Sarawak

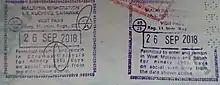
Because the government of Sarawak controls immigration, foreign nationals entering Sarawak receive an additional entry stamp

To protect the interests of the Sarawakians in the Malaysian federation, special safeguards have been included in the Constitution of Malaysia. These include: control over immigration in and out of the state as well as the residence status of non-Sarawakians and Sabahans, limitations on the practice of law to resident lawyers, independence of the Sarawak High Court from the High Court Peninsular Malaysia, a requirement that the Sarawak Chief Minister be consulted prior to the appointment of the chief judge of the Sarawak High Court, the existence of Native Courts in Sarawak and the power to levy sales tax. Natives in Sarawak enjoy special privileges such as quotas and employment in public service, scholarships, university placements, and business permits. Local governments in Sarawak are exempt from local council laws enacted by the Malaysian parliament. This level of autonomy means Sarawak is sometimes referred to as a "region", to differentiate it from less autonomous states.